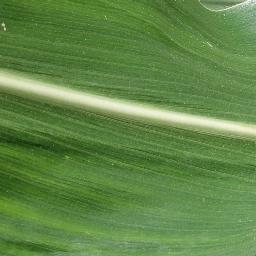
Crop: corn
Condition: (maize)_healthy